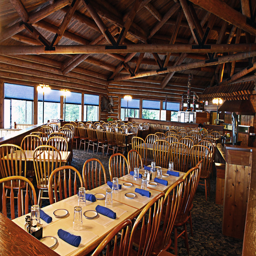
dining room at the resort